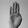
ASL letter: B